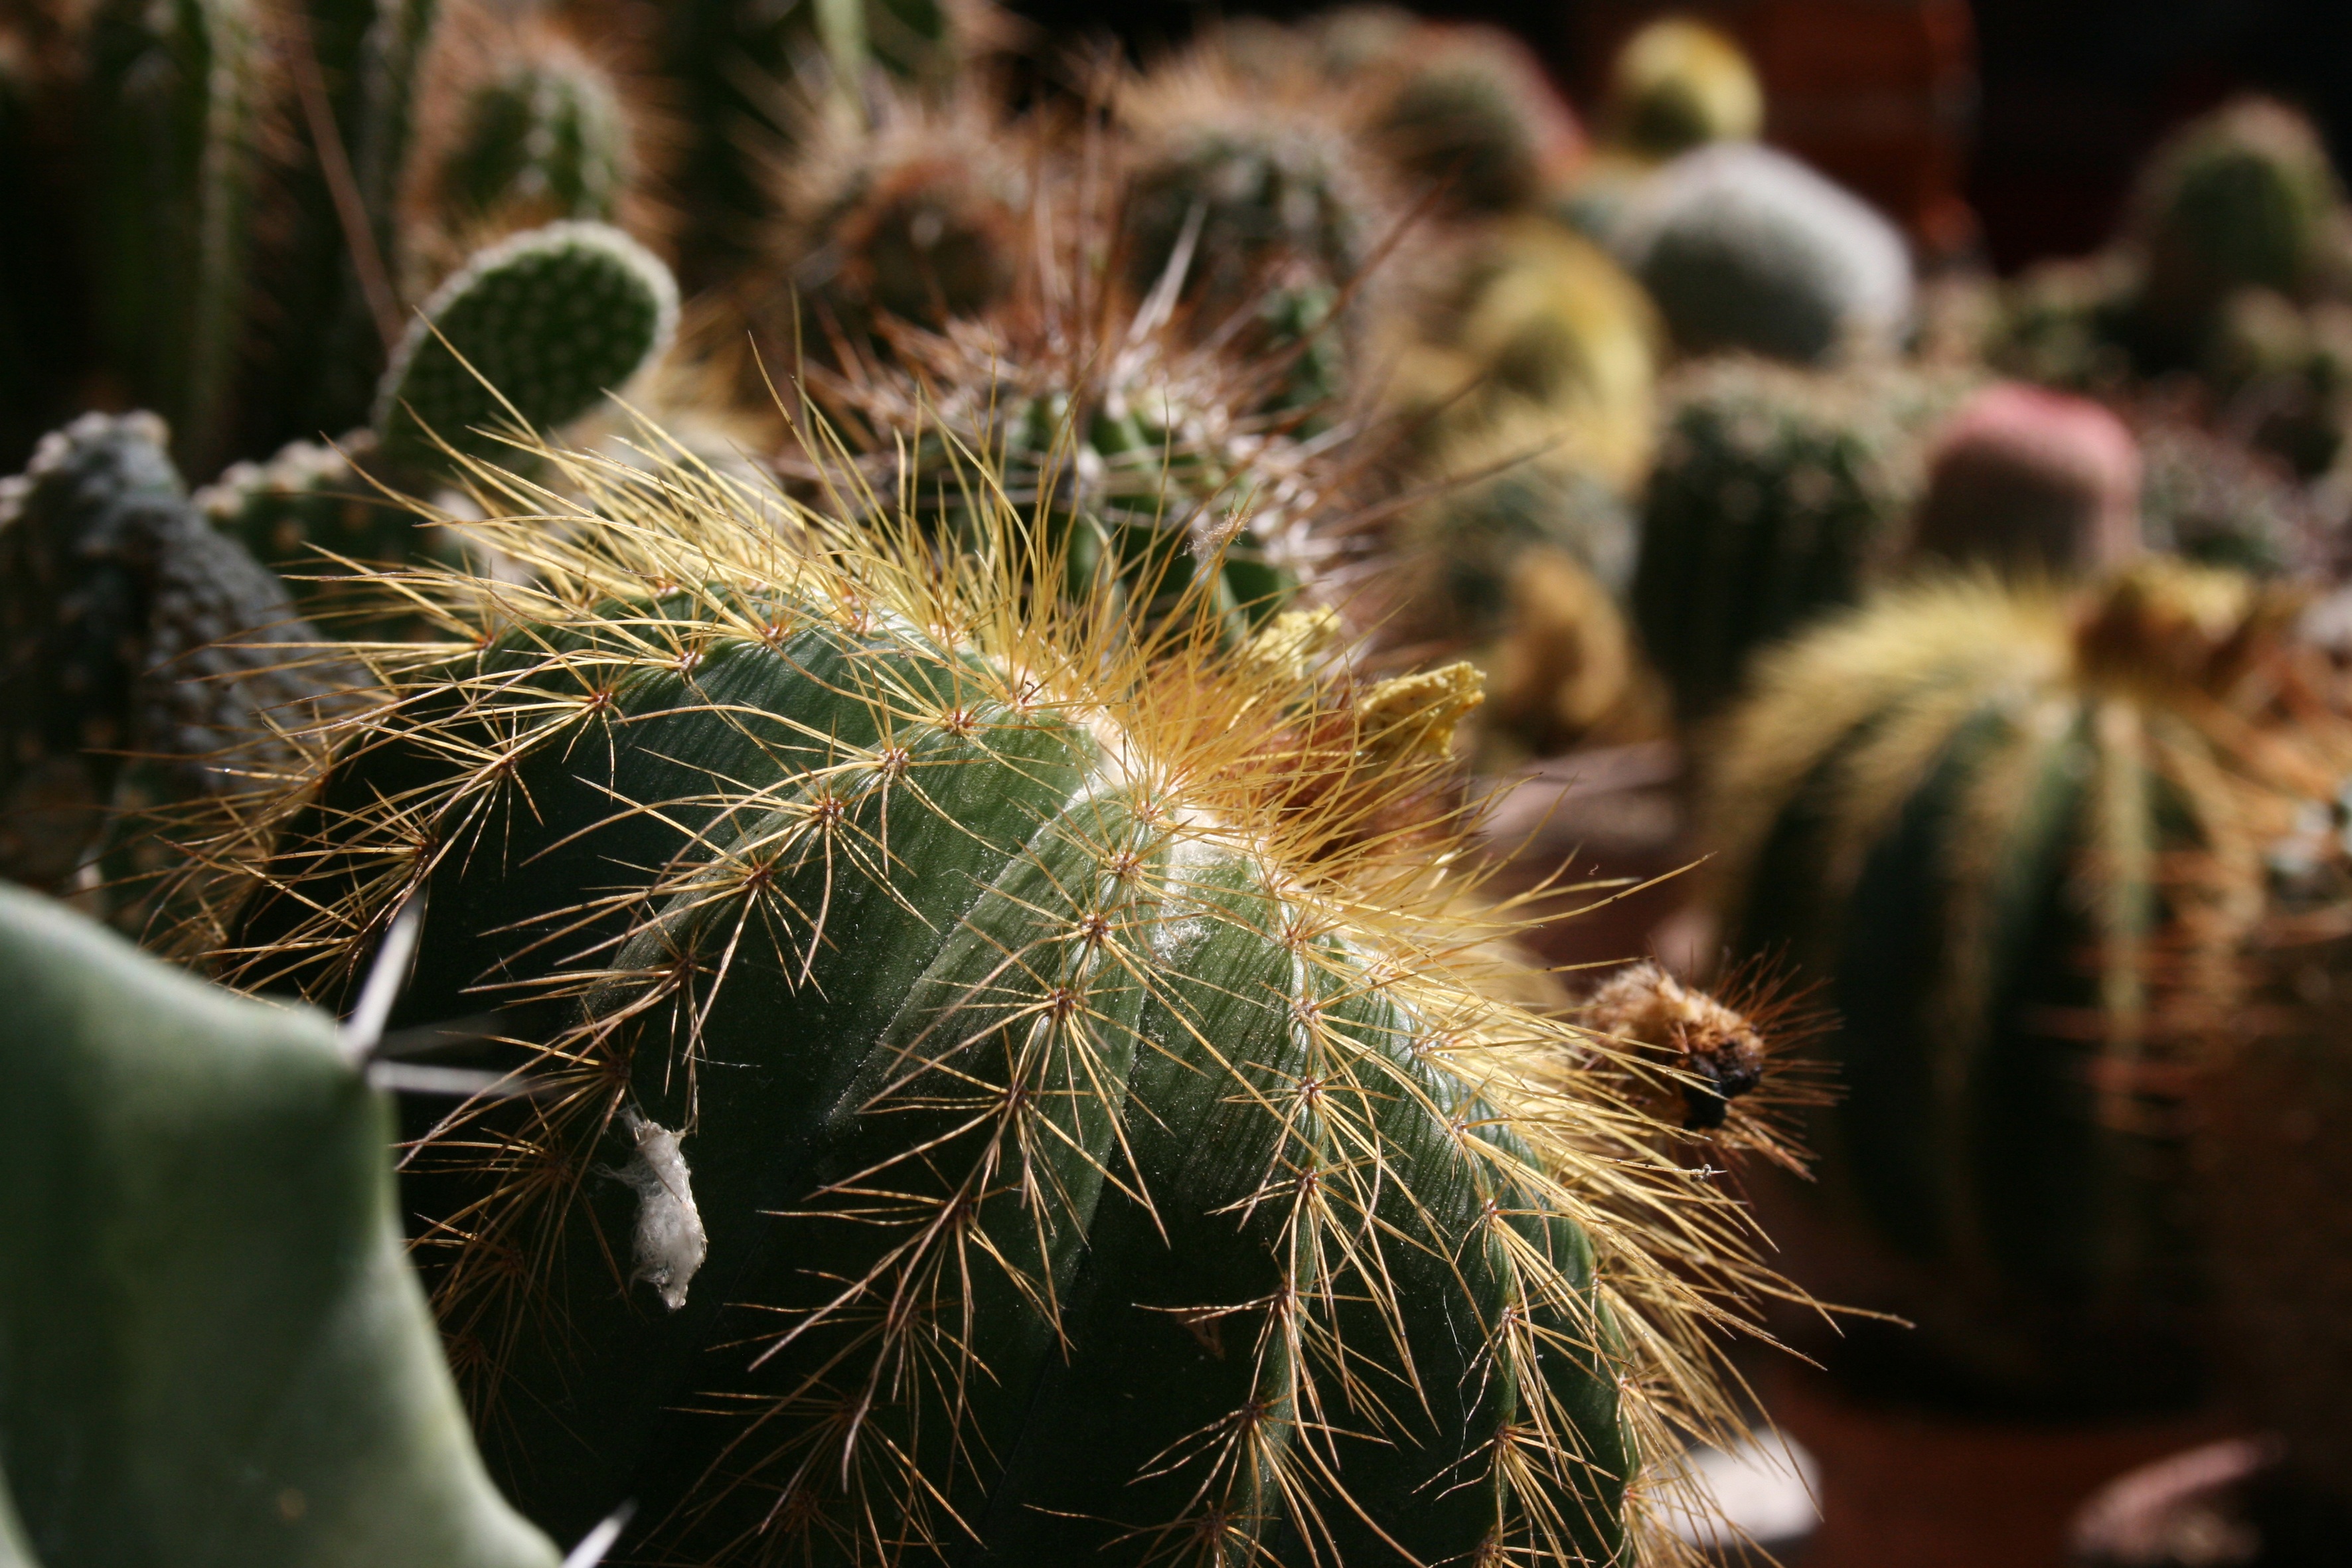
nature, cactus, plant, flower, botany, flora, plants, close up, caryophyllales, macro photography, fat plants, flowering plant, plant stem, land plant, thorns spines and prickles, hedgehog cactus, plants with needles, prickly plants